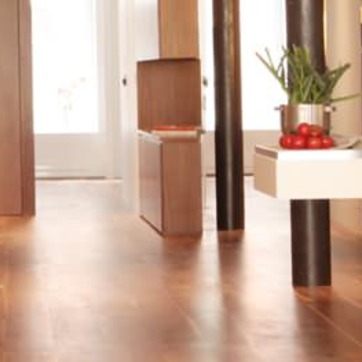
Material: wood